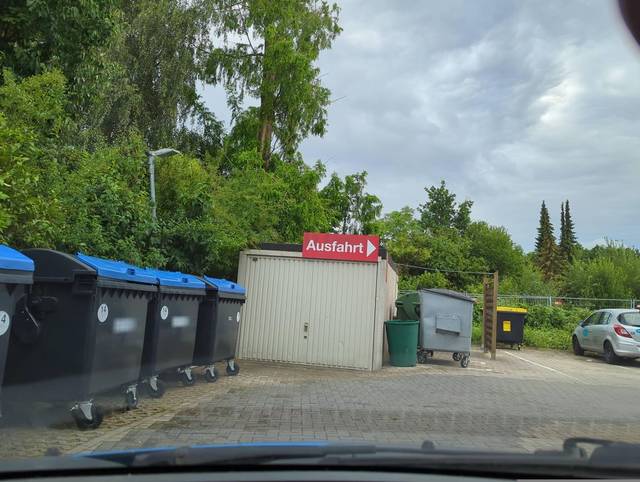
Region: Germany
Coordinates: 53.239, 10.415